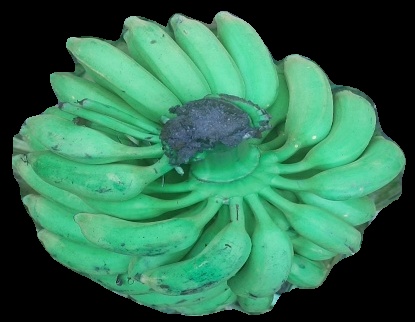
Variety: elakki-bale
Grade: grade1